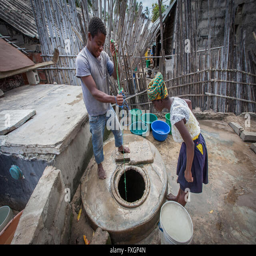
man and woman are extracting water from the well , reservoir out of the house